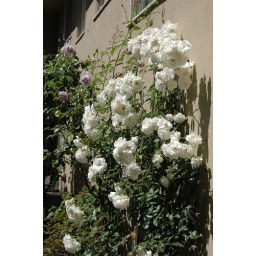
Climbing roses are reaching second floor windows in the back of our house